Hard Rock Stadium

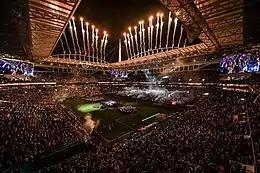
El Clásico at Hard Rock Stadium in July 2017

On April 1, 2012, the stadium hosted WrestleMania XXVIII, WWE's flagship professional wrestling event. This was the second edition of WrestleMania to be held in Florida, and the third to be held entirely outdoors. The event was headlined by the "Once in a Lifetime" match where The Rock defeated John Cena. The other most prominent match on the card was the "End of an Era" Hell in a Cell match, in which The Undertaker defeated Triple H to extend his WrestleMania winning streak to 20–0. Shawn Michaels served as special guest referee for the match. With an attendance of 78,363, the event grossed $67 million, and was estimated to have generated $103 million in revenue for Miami. The event is still the most purchased WWE PPV/PLE ever, garnering 1.217 Million buys.